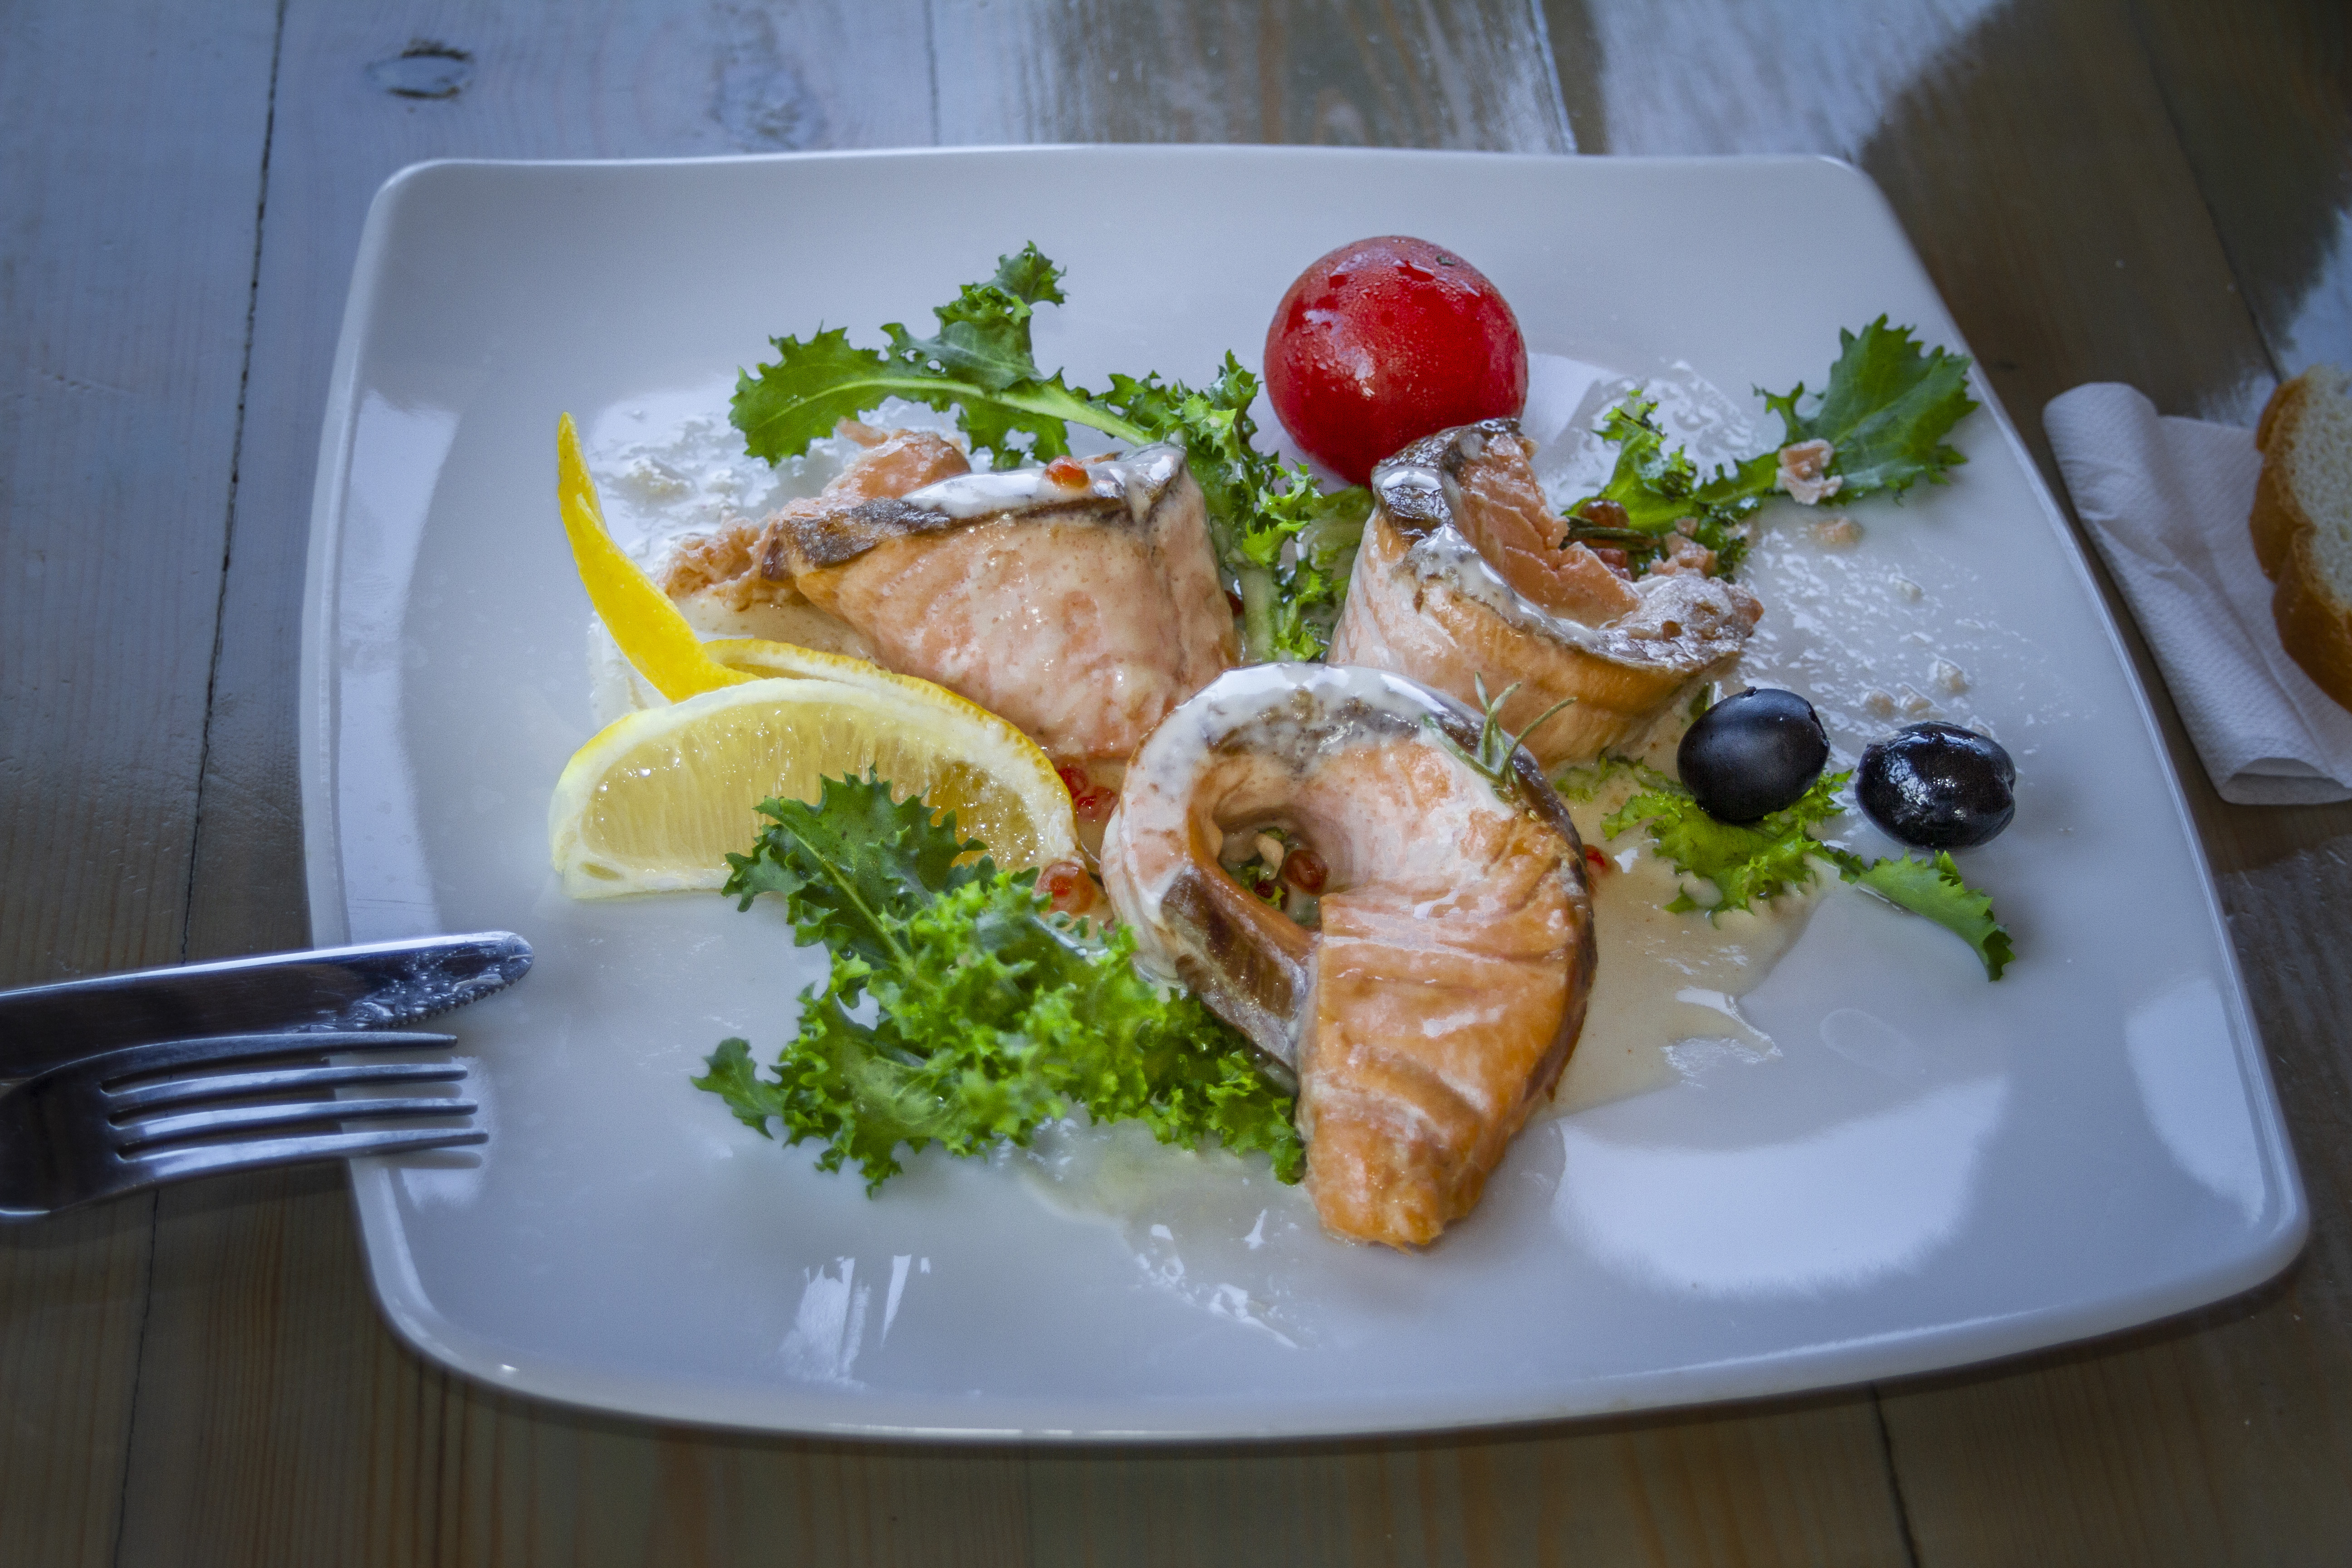
dish, restaurant, cafe, fish, plate, treat, holiday, cuisine, food, ingredient, garnish, produce, la carte food, recipe, meat, brunch, appetizer, lunch, seafood, meal, vegetable